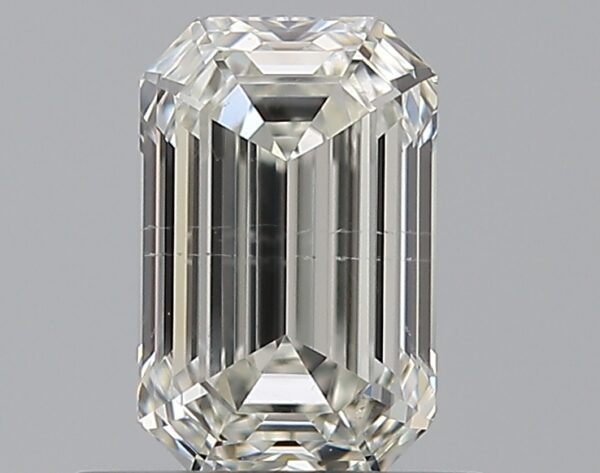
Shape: emerald
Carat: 0.77
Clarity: SI1
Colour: I
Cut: EX
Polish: EX
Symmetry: EX
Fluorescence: N
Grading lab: GIA
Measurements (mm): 6.46 x 4.15 x 2.78